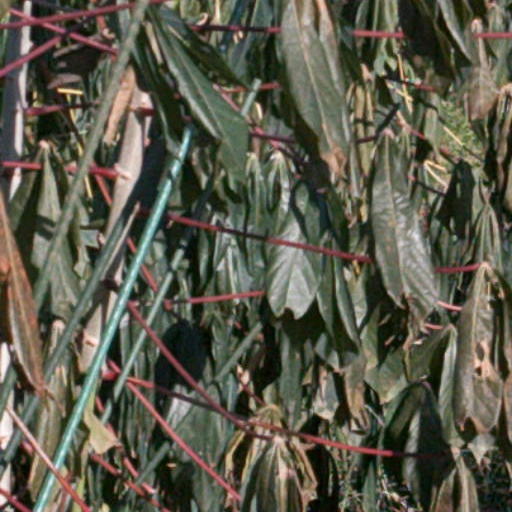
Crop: cassava